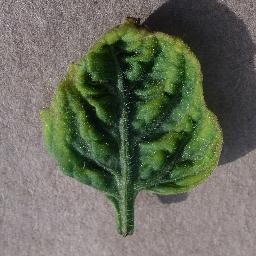
Label: Tomato___Tomato_Yellow_Leaf_Curl_Virus